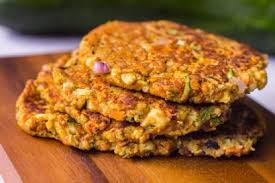
Yemek: mucver